Col. Edward Cook House

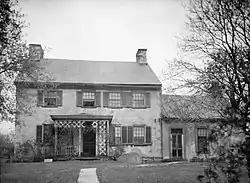
Col. Edward Cook House, May 1936

Col. Edward Cook House is a historic home located at Washington Township, Fayette County, Pennsylvania, USA. It was built between 1772 and 1776, and is a two-story, four-bay, rectangular stone dwelling with a one-story kitchen wing. The main block measures 36 feet by 28 feet and the kitchen wing 24 feet by 20 feet. It has a medium-pitched gable roof and plain cornice with return. Also on the property are a contributing smoke house and wash house.